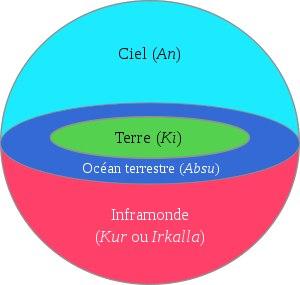
La cosmologie est la branche de l'astrophysique qui étudie l'origine, la nature, la structure et l'évolution de l'Univers.